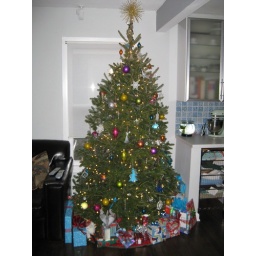
first tree in the new house